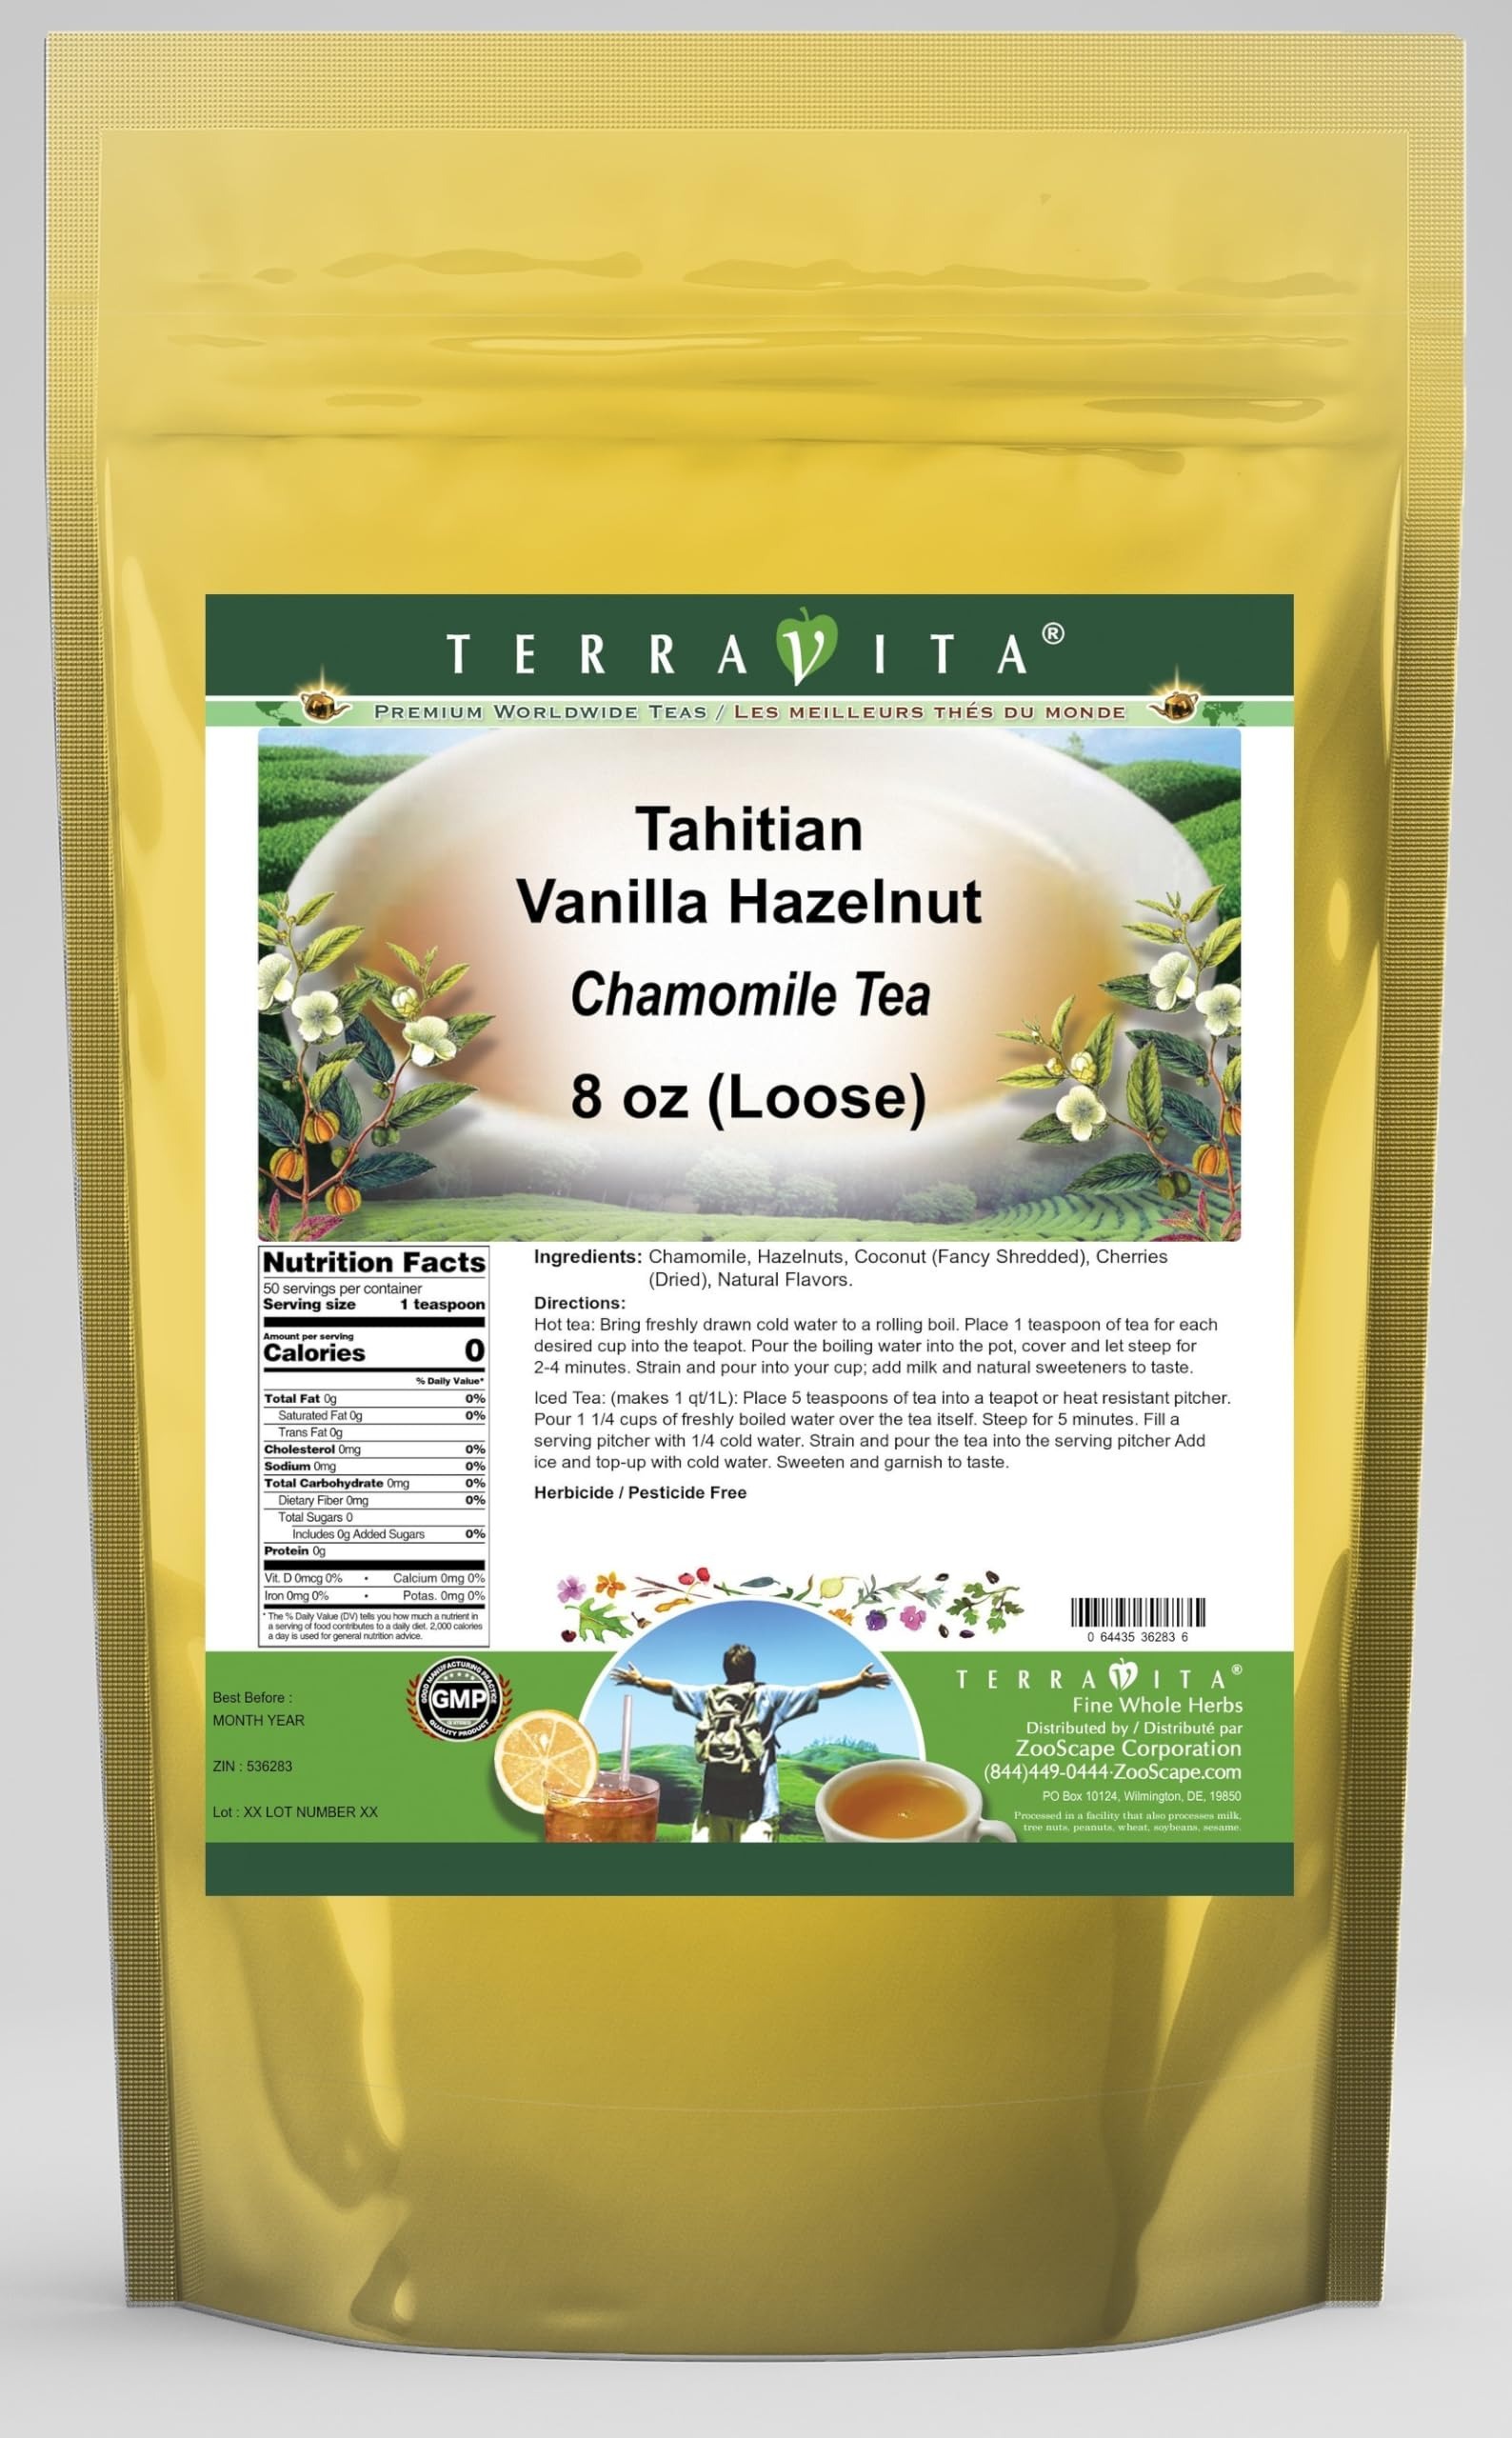
Item Name: Tahitian Vanilla Hazelnut Chamomile Tea (Loose) (8 oz, ZIN: 536283) - 3 Pack
Bullet Point 1: Our Tahitian Vanilla Hazelnut Chamomile Tea is a delicious flavored Chamomile tea with Hazelnuts, Coconut and Cherries that you will enjoy relaxing with anytime! The natural Tahitian Vanilla Hazelnut taste is delicious! - Ingredients: Chamomile tea, Hazelnuts, Coconut, Cherries and Natural Tahitian Vanilla Hazelnut Flavor.
Bullet Point 2: No fillers.
Bullet Point 3: Manufacturer: TerraVita
Bullet Point 4: Size: 8 oz
Bullet Point 5: Loose Leaf Chamomile Tea - Packed in a convenient upright pouch!
Product Description: Our Tahitian Vanilla Hazelnut Chamomile Tea is a delicious flavored Chamomile tea with Hazelnuts, Coconut and Cherries that you will enjoy relaxing with anytime! The natural Tahitian Vanilla Hazelnut taste is delicious! - Ingredients: Chamomile tea, Hazelnuts, Coconut, Cherries and Natural Tahitian Vanilla Hazelnut Flavor. - Hot tea brewing method: Bring freshly drawn cold water to a rolling boil. Place 1 teaspoon of tea for each desired cup into the teapot. Pour the boiling water into the pot, cover and let steep for 2-4 minutes. Strain and pour into your cup; add milk and natural sweeteners to taste. - Iced tea brewing method: (to make 1 liter/quart): Place 5 teaspoons of tea into a teapot or heat resistant pitcher. Pour 1 1/4 cups of freshly boiled water over the tea itself. Steep for 5 minutes. Fill a serving pitcher with 1/4 cold water. Strain and pour the tea into the serving pitcher Add ice and top-up with cold water. Sweeten and garnish to taste. - TerraVita is an exclusive line of premium-quality, natural source products that use only the finest, purest and most potent ingredients found around the world. TerraVita is hallmarked by the highest possible standards of purity, potency, stability and freshness. All of our products are prepared with the highest elements of quality control, from raw materials through the entire manufacturing process, up to and including the moment that the bottles or bags are sealed for freshness and shipped out to you. Our highest possible standards are certified by independent laboratories and backed by our personal guarantee. - TerraVita exists to meet and ensure your family's health and wellness without the harmful effects of chemicals and health products. We strive to make all of our products affordable and reliable and are consta
Value: 24.0
Unit: Ounce

Price: 81.92